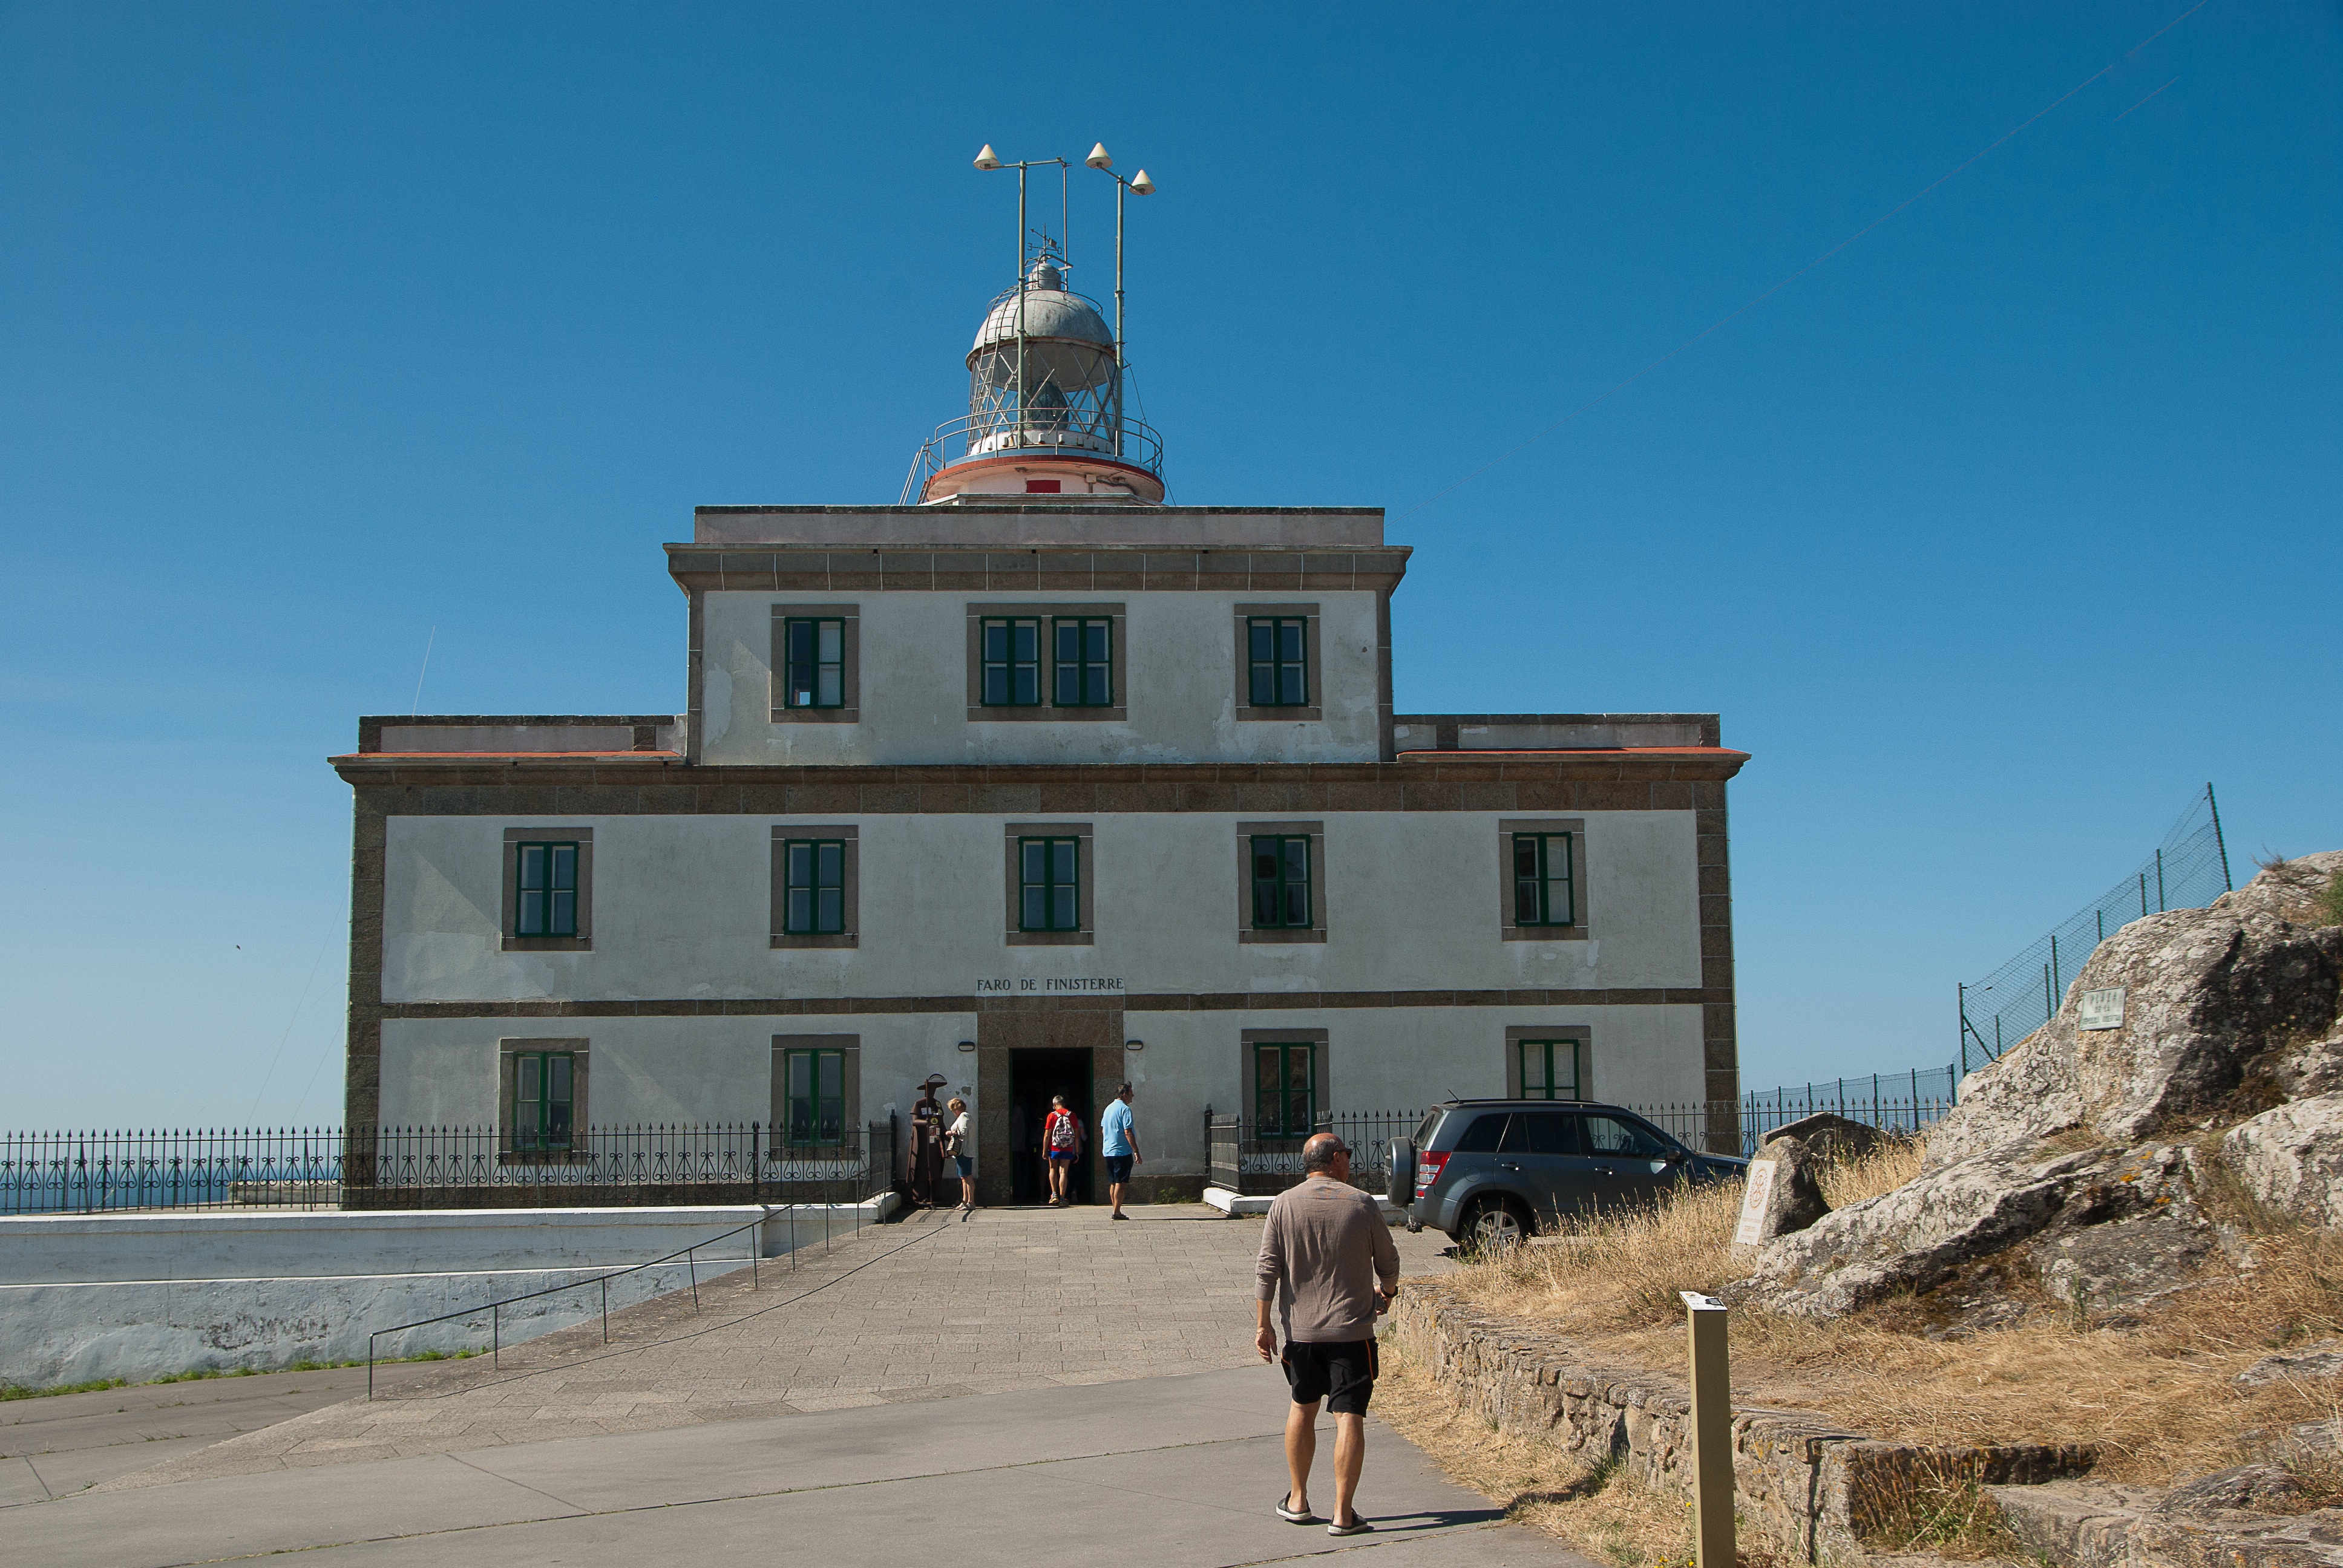
beach, sea, coast, lighthouse, town, vacation, travel, tower, landmark, tourism, spain, semaphore, cape finisterre